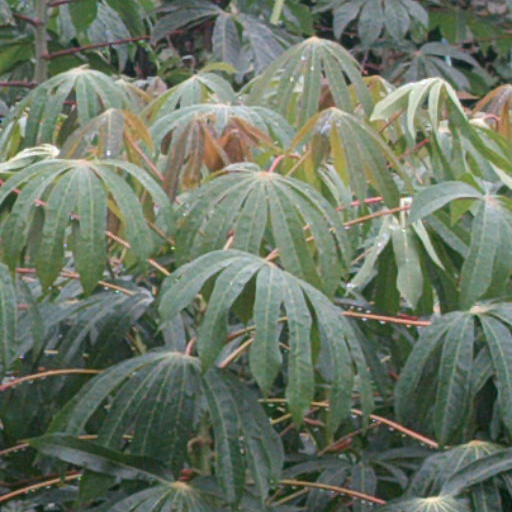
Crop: cassava